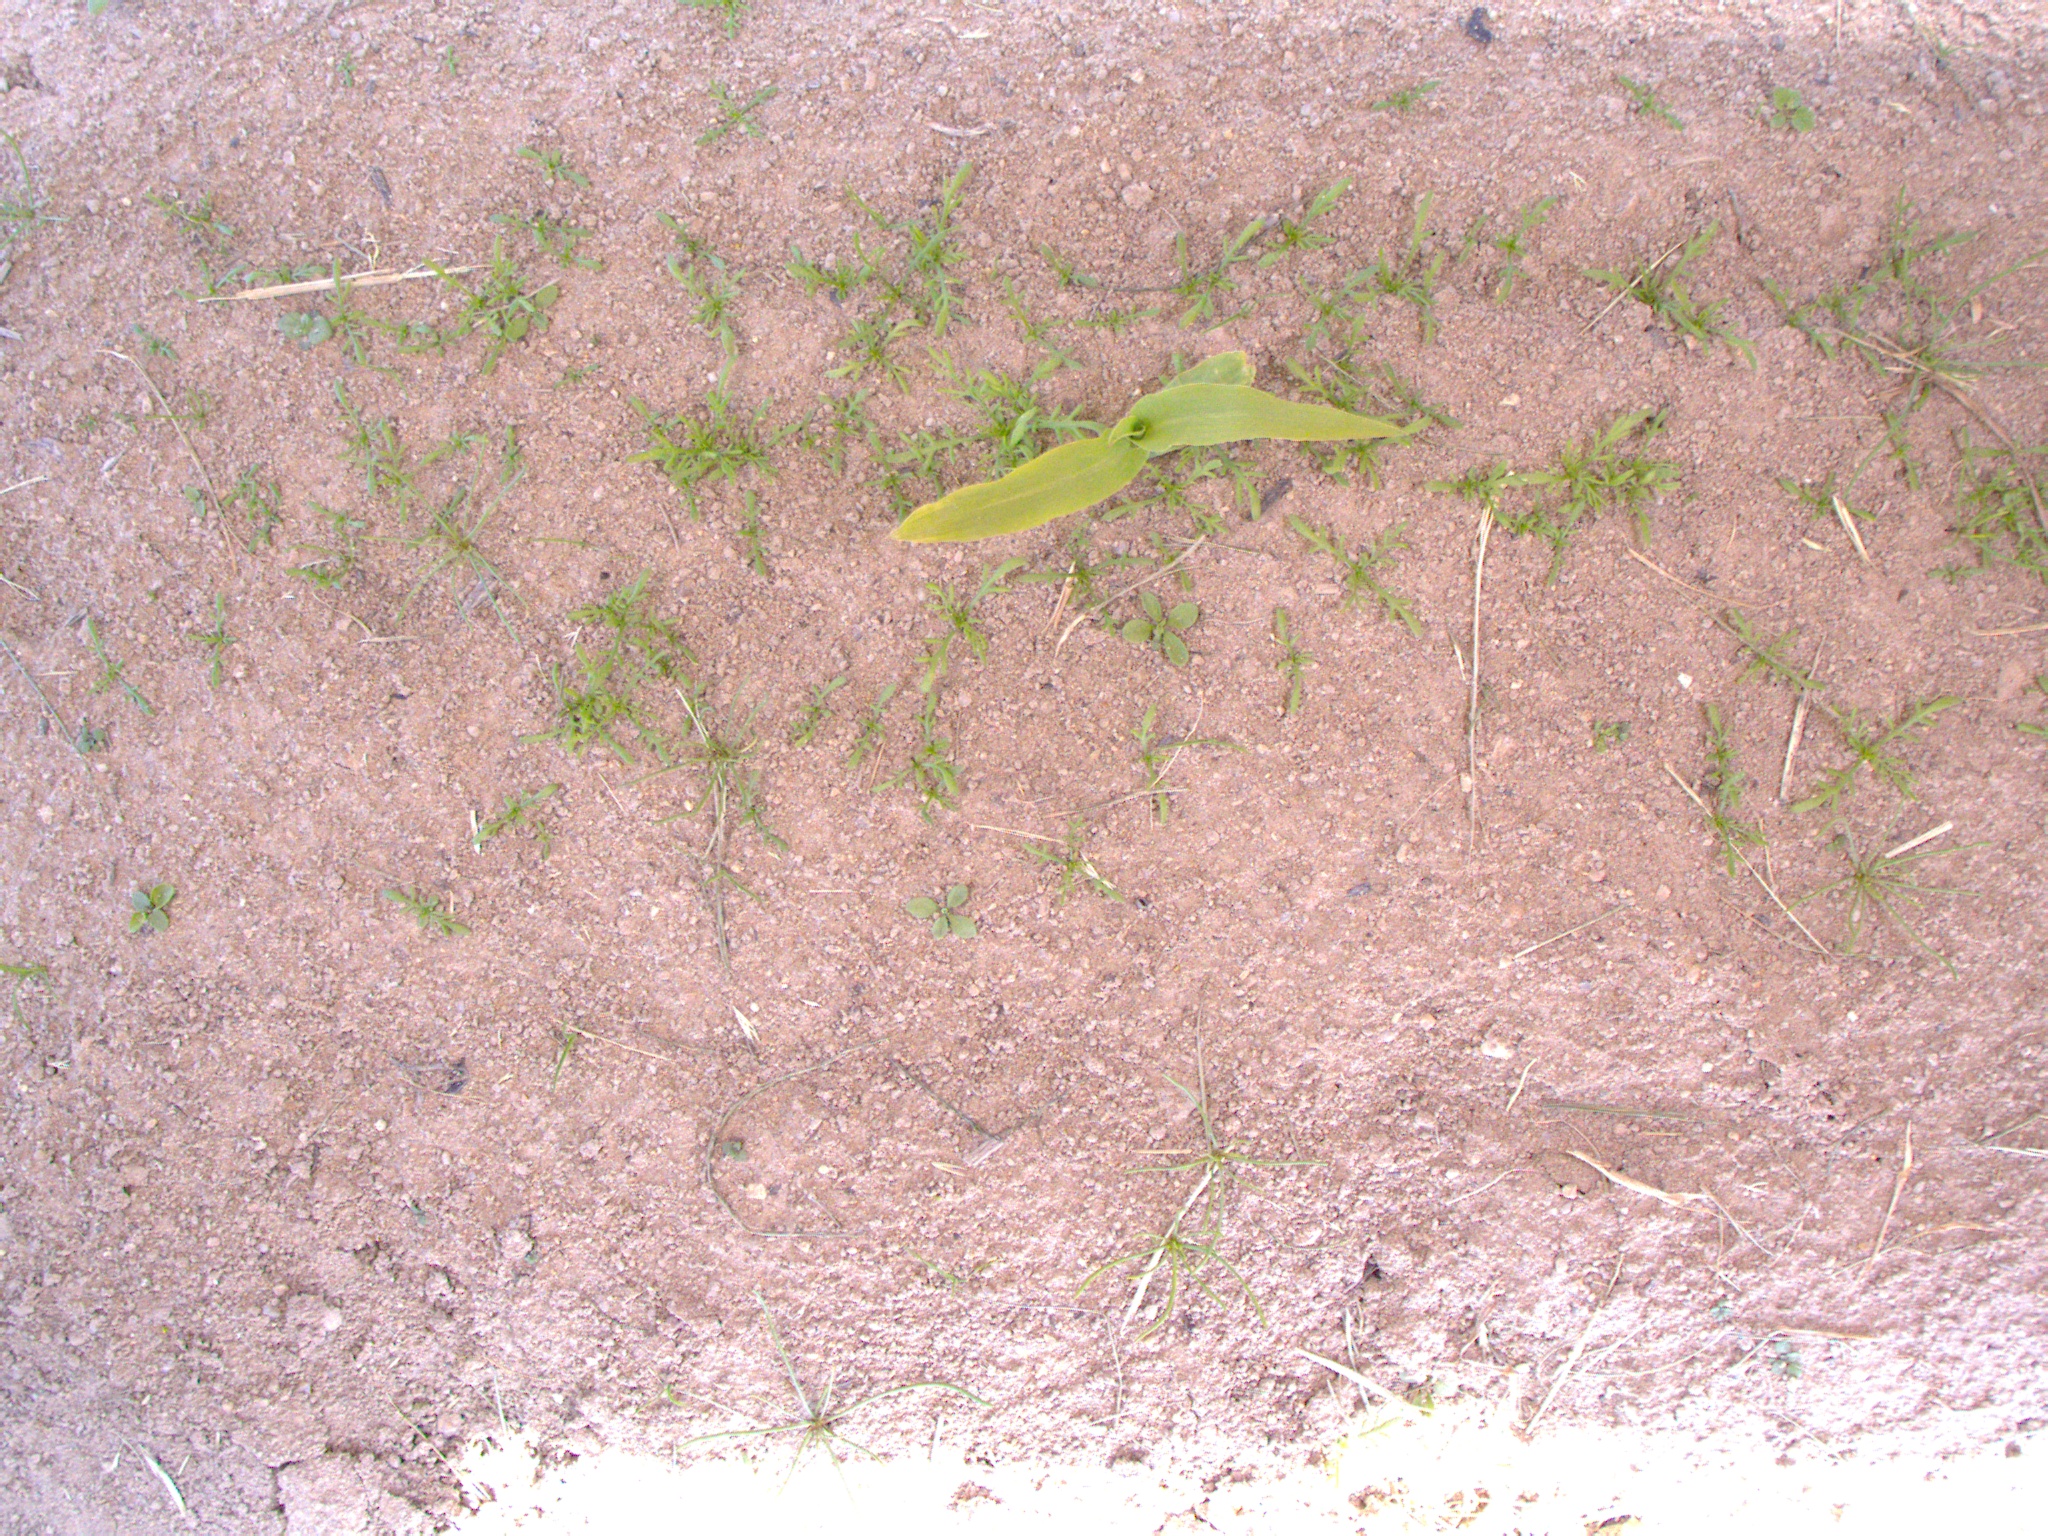
Crop: maize
Objects: maize, stem_maize